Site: brandenburg
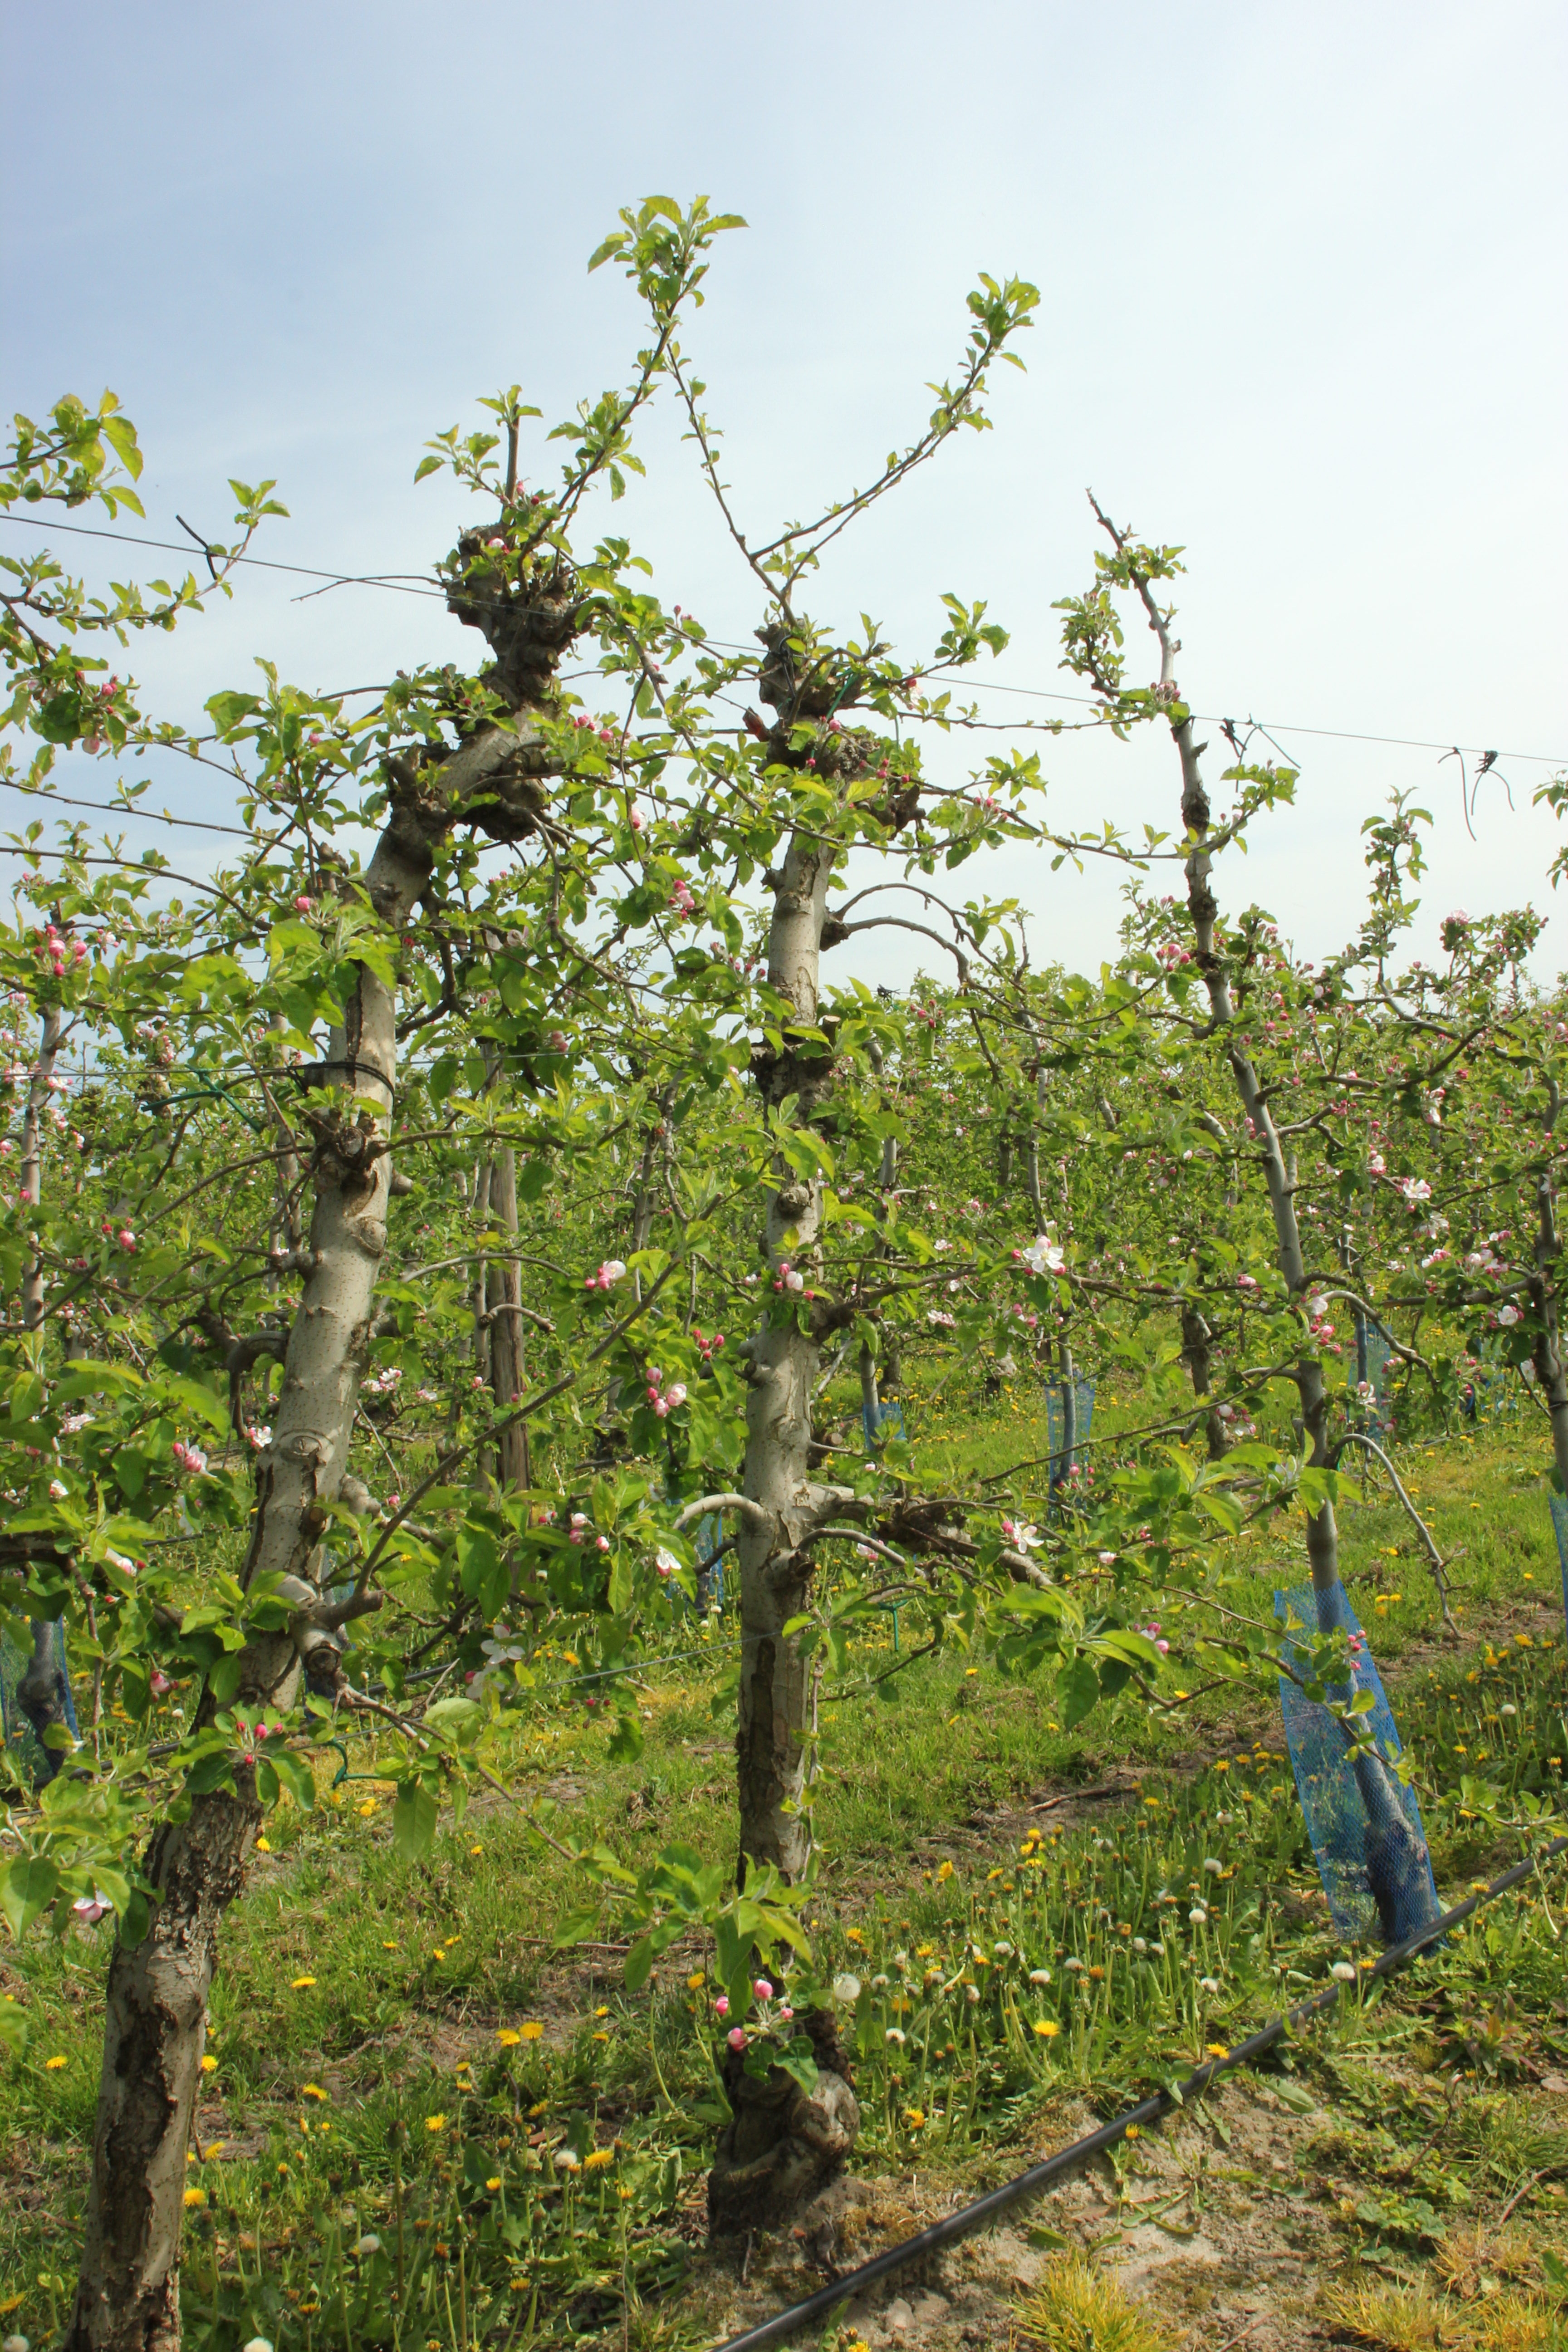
Growth stage (BBCH 60): Flowering